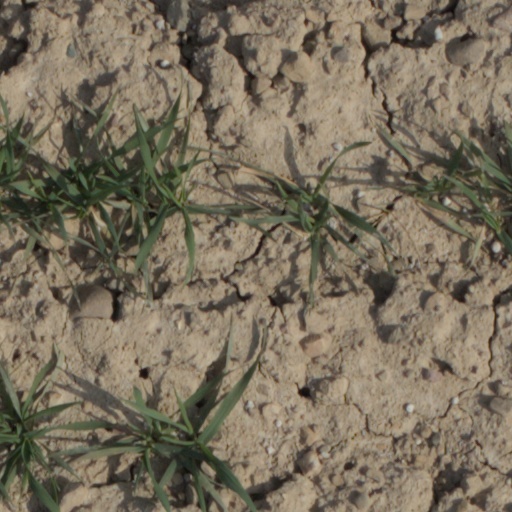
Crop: wheat